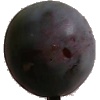
Label: Plum 3